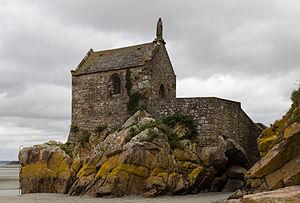
Chapelle Saint-Aubert du Mont-Saint-Michel - La chapelle est érigée sur un promontoire rocheux. La statue de saint Aubert surmonte la façade.
Saint-Aubert est le nom de plusieurs chapelles.
Cet article recense les monuments historiques situés dans l'arrondissement d'Avranches, dans le département de la Manche.
Cet article recense les monuments historiques du Mont-Saint-Michel, en France.